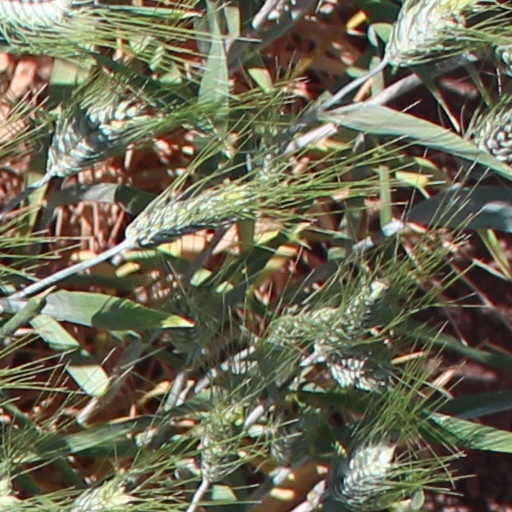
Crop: wheat